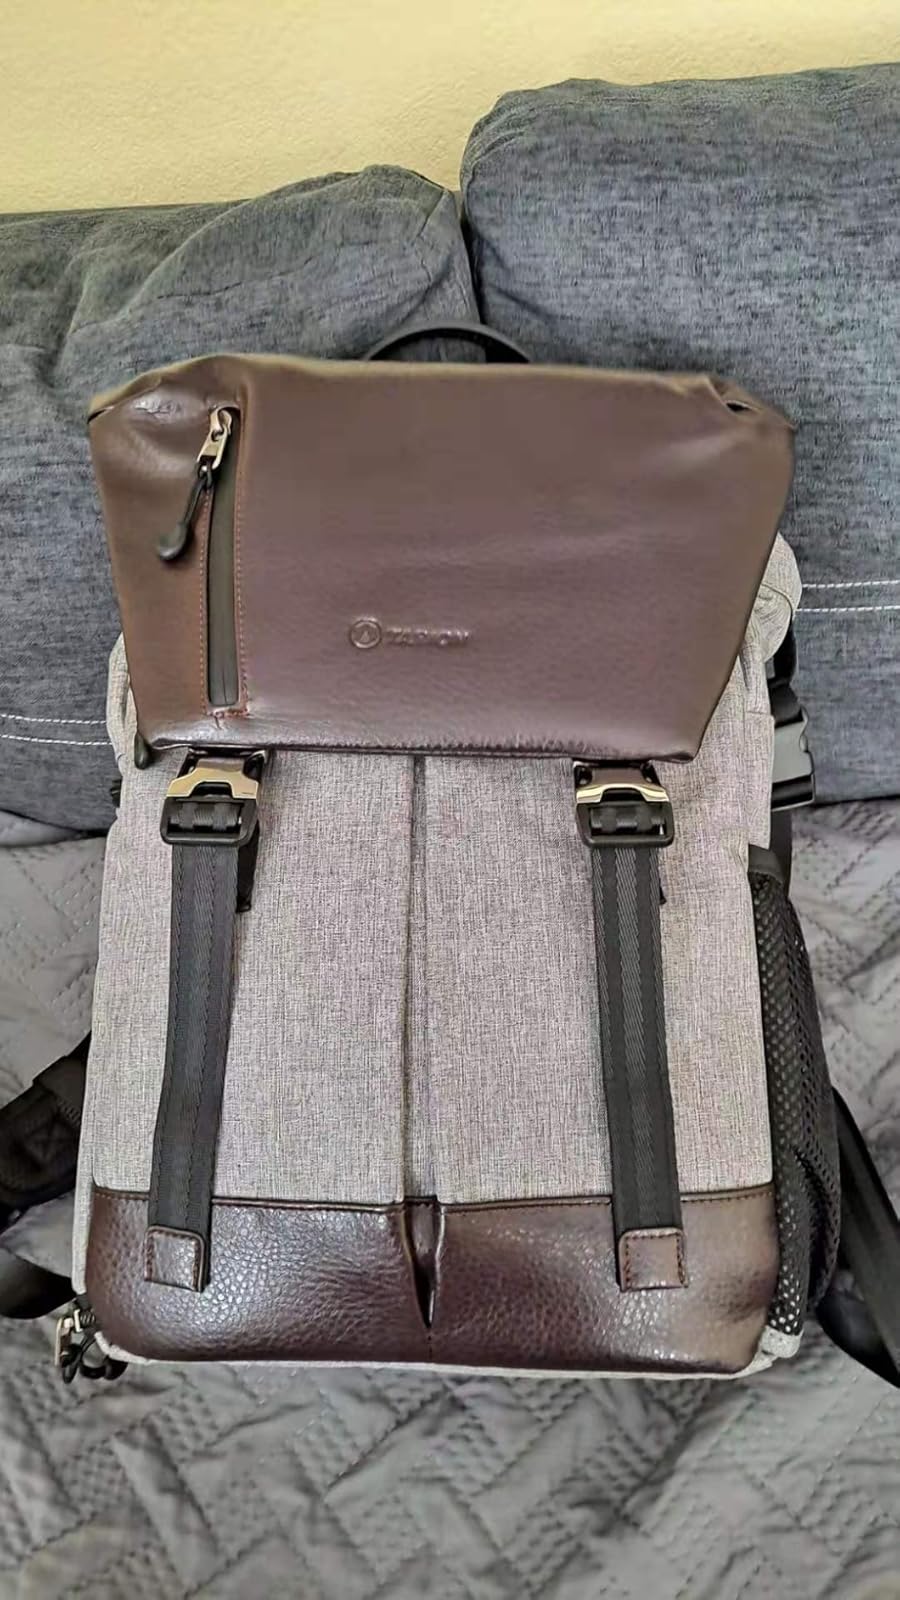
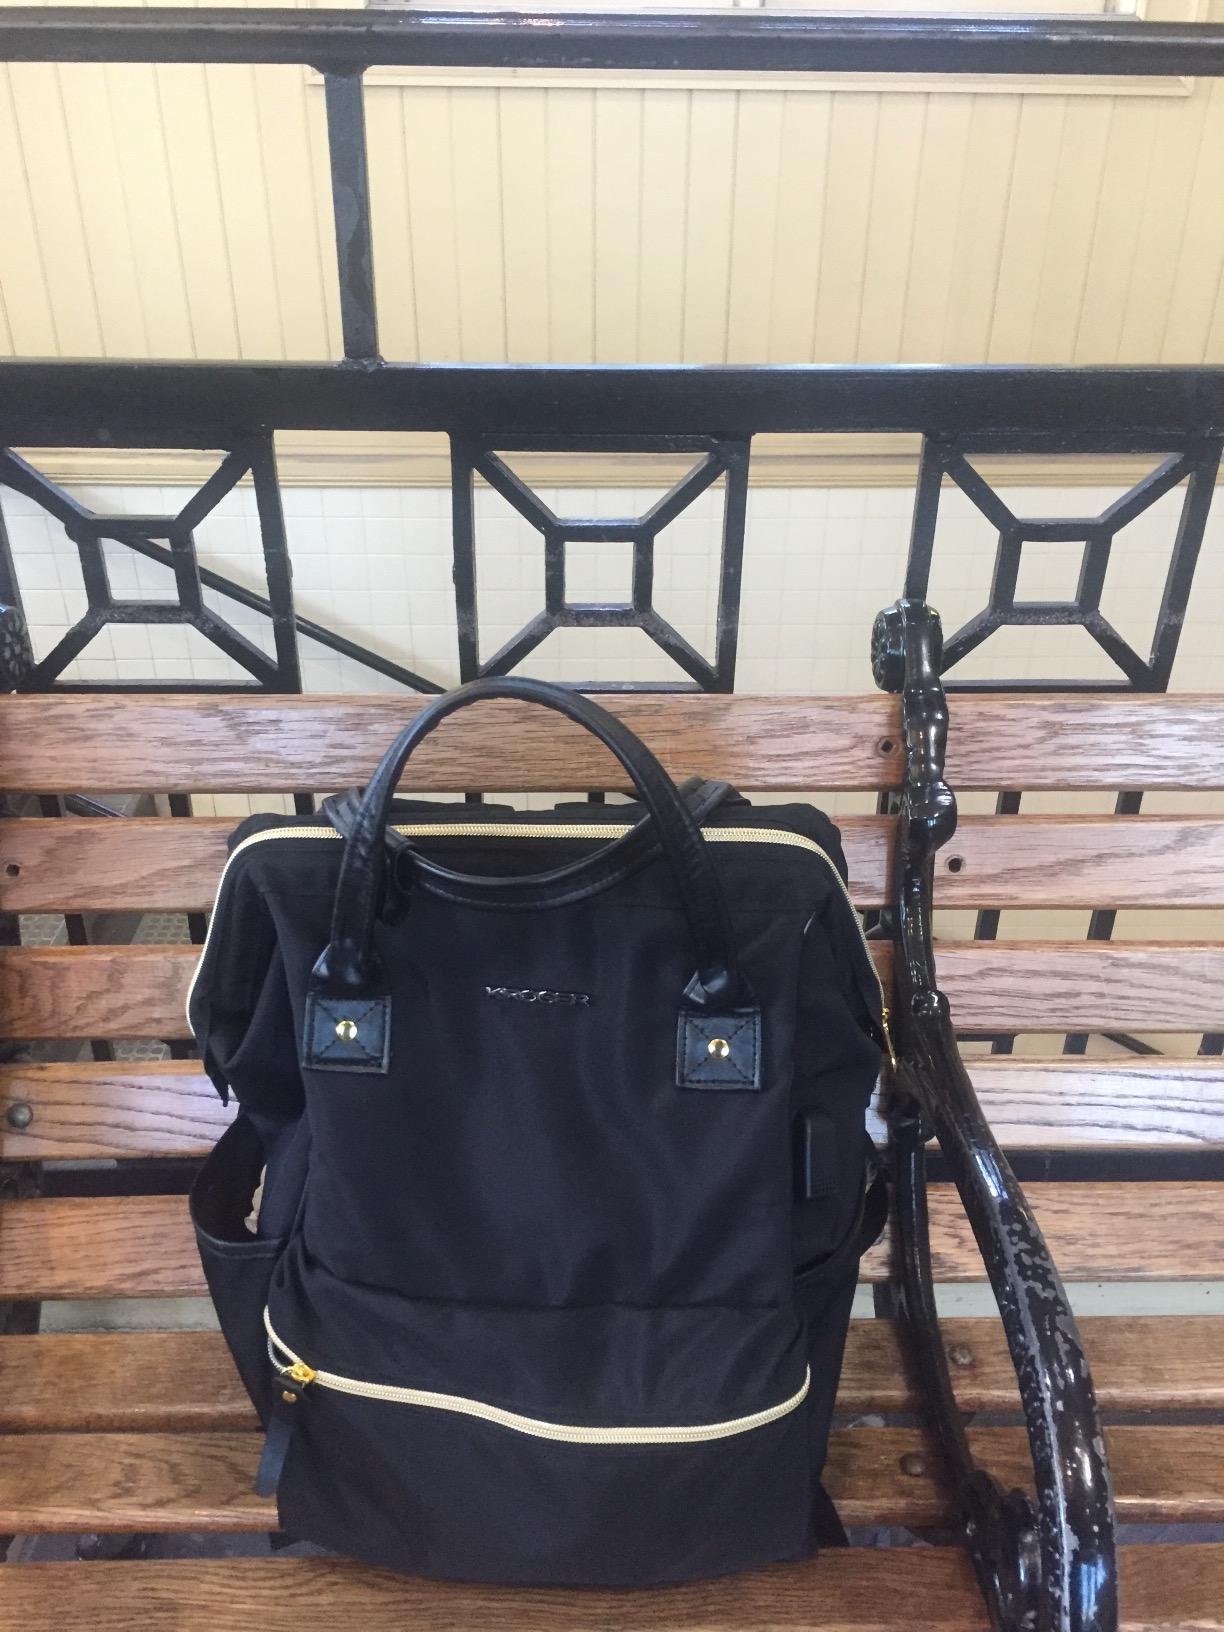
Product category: bag
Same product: no